March 1990 Central United States tornado outbreak

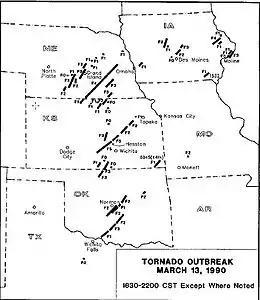
Map of confirmed tornadoes in the outbreak

The March 1990 Central United States tornado outbreak was a tornado outbreak that affected portions of the United States Great Plains and Midwest regions from Iowa to Texas from March 11 to March 13, 1990. The outbreak produced at least 64 tornadoes across the region, including four violent tornadoes; two tornadoes, which touched down north and west of Wichita, Kansas, were both rated F5, including the tornado that struck Hesston. In Nebraska, several strong tornadoes touched down across the southern and central portion of the state, including an F4 tornado (possibly a family of tornadoes) that traveled for making it the longest tracked tornado in the outbreak. Two people were killed in the outbreak, one each by the two F5 tornadoes in Kansas.